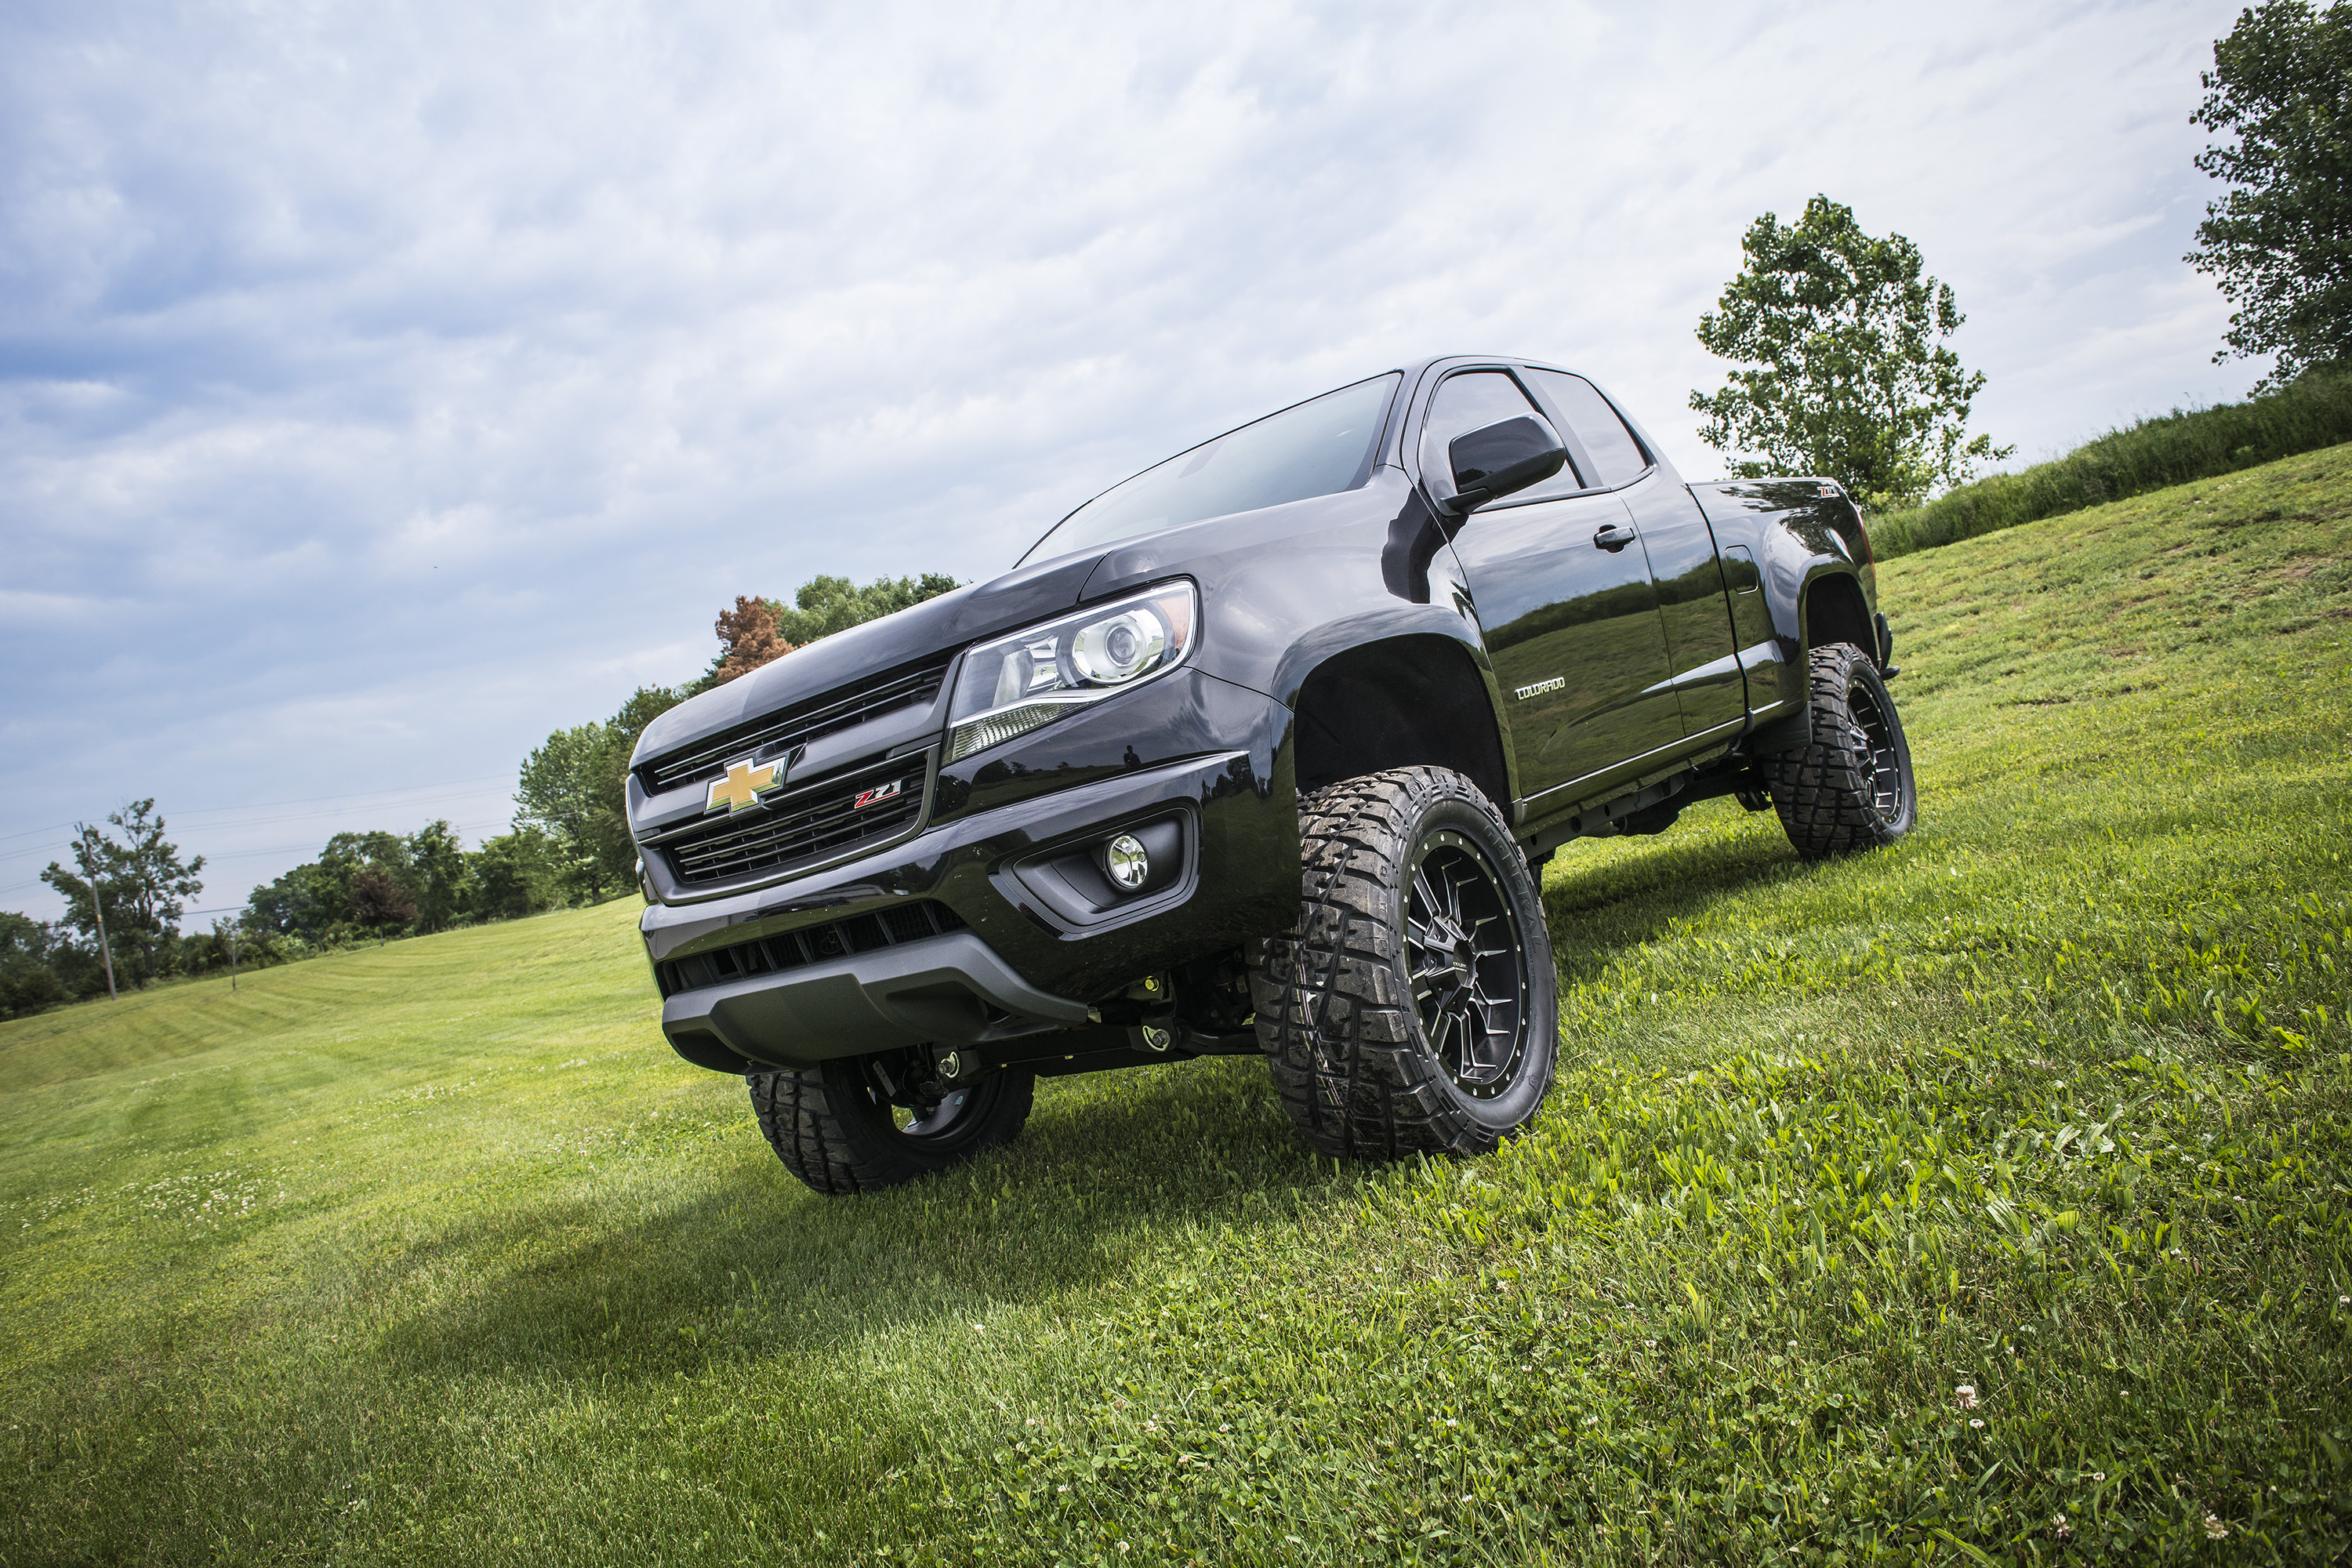
car, land vehicle, vehicle, bumper, off roading, automotive tire, automotive exterior, tire, rim, pickup truck, chevrolet, truck, Chevrolet colorado, automotive design, wheel, off road vehicle, chevrolet silverado, chevrolet s 10, automotive wheel system, fender, auto part, landscape, Chevrolet avalanche, terrain, Isuzu d max